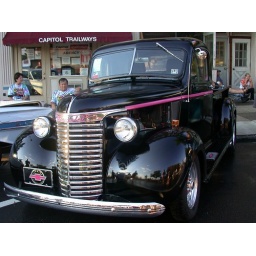
A nice black truck at the Hot Rod Car Show on High Street in Pottstown, PA.